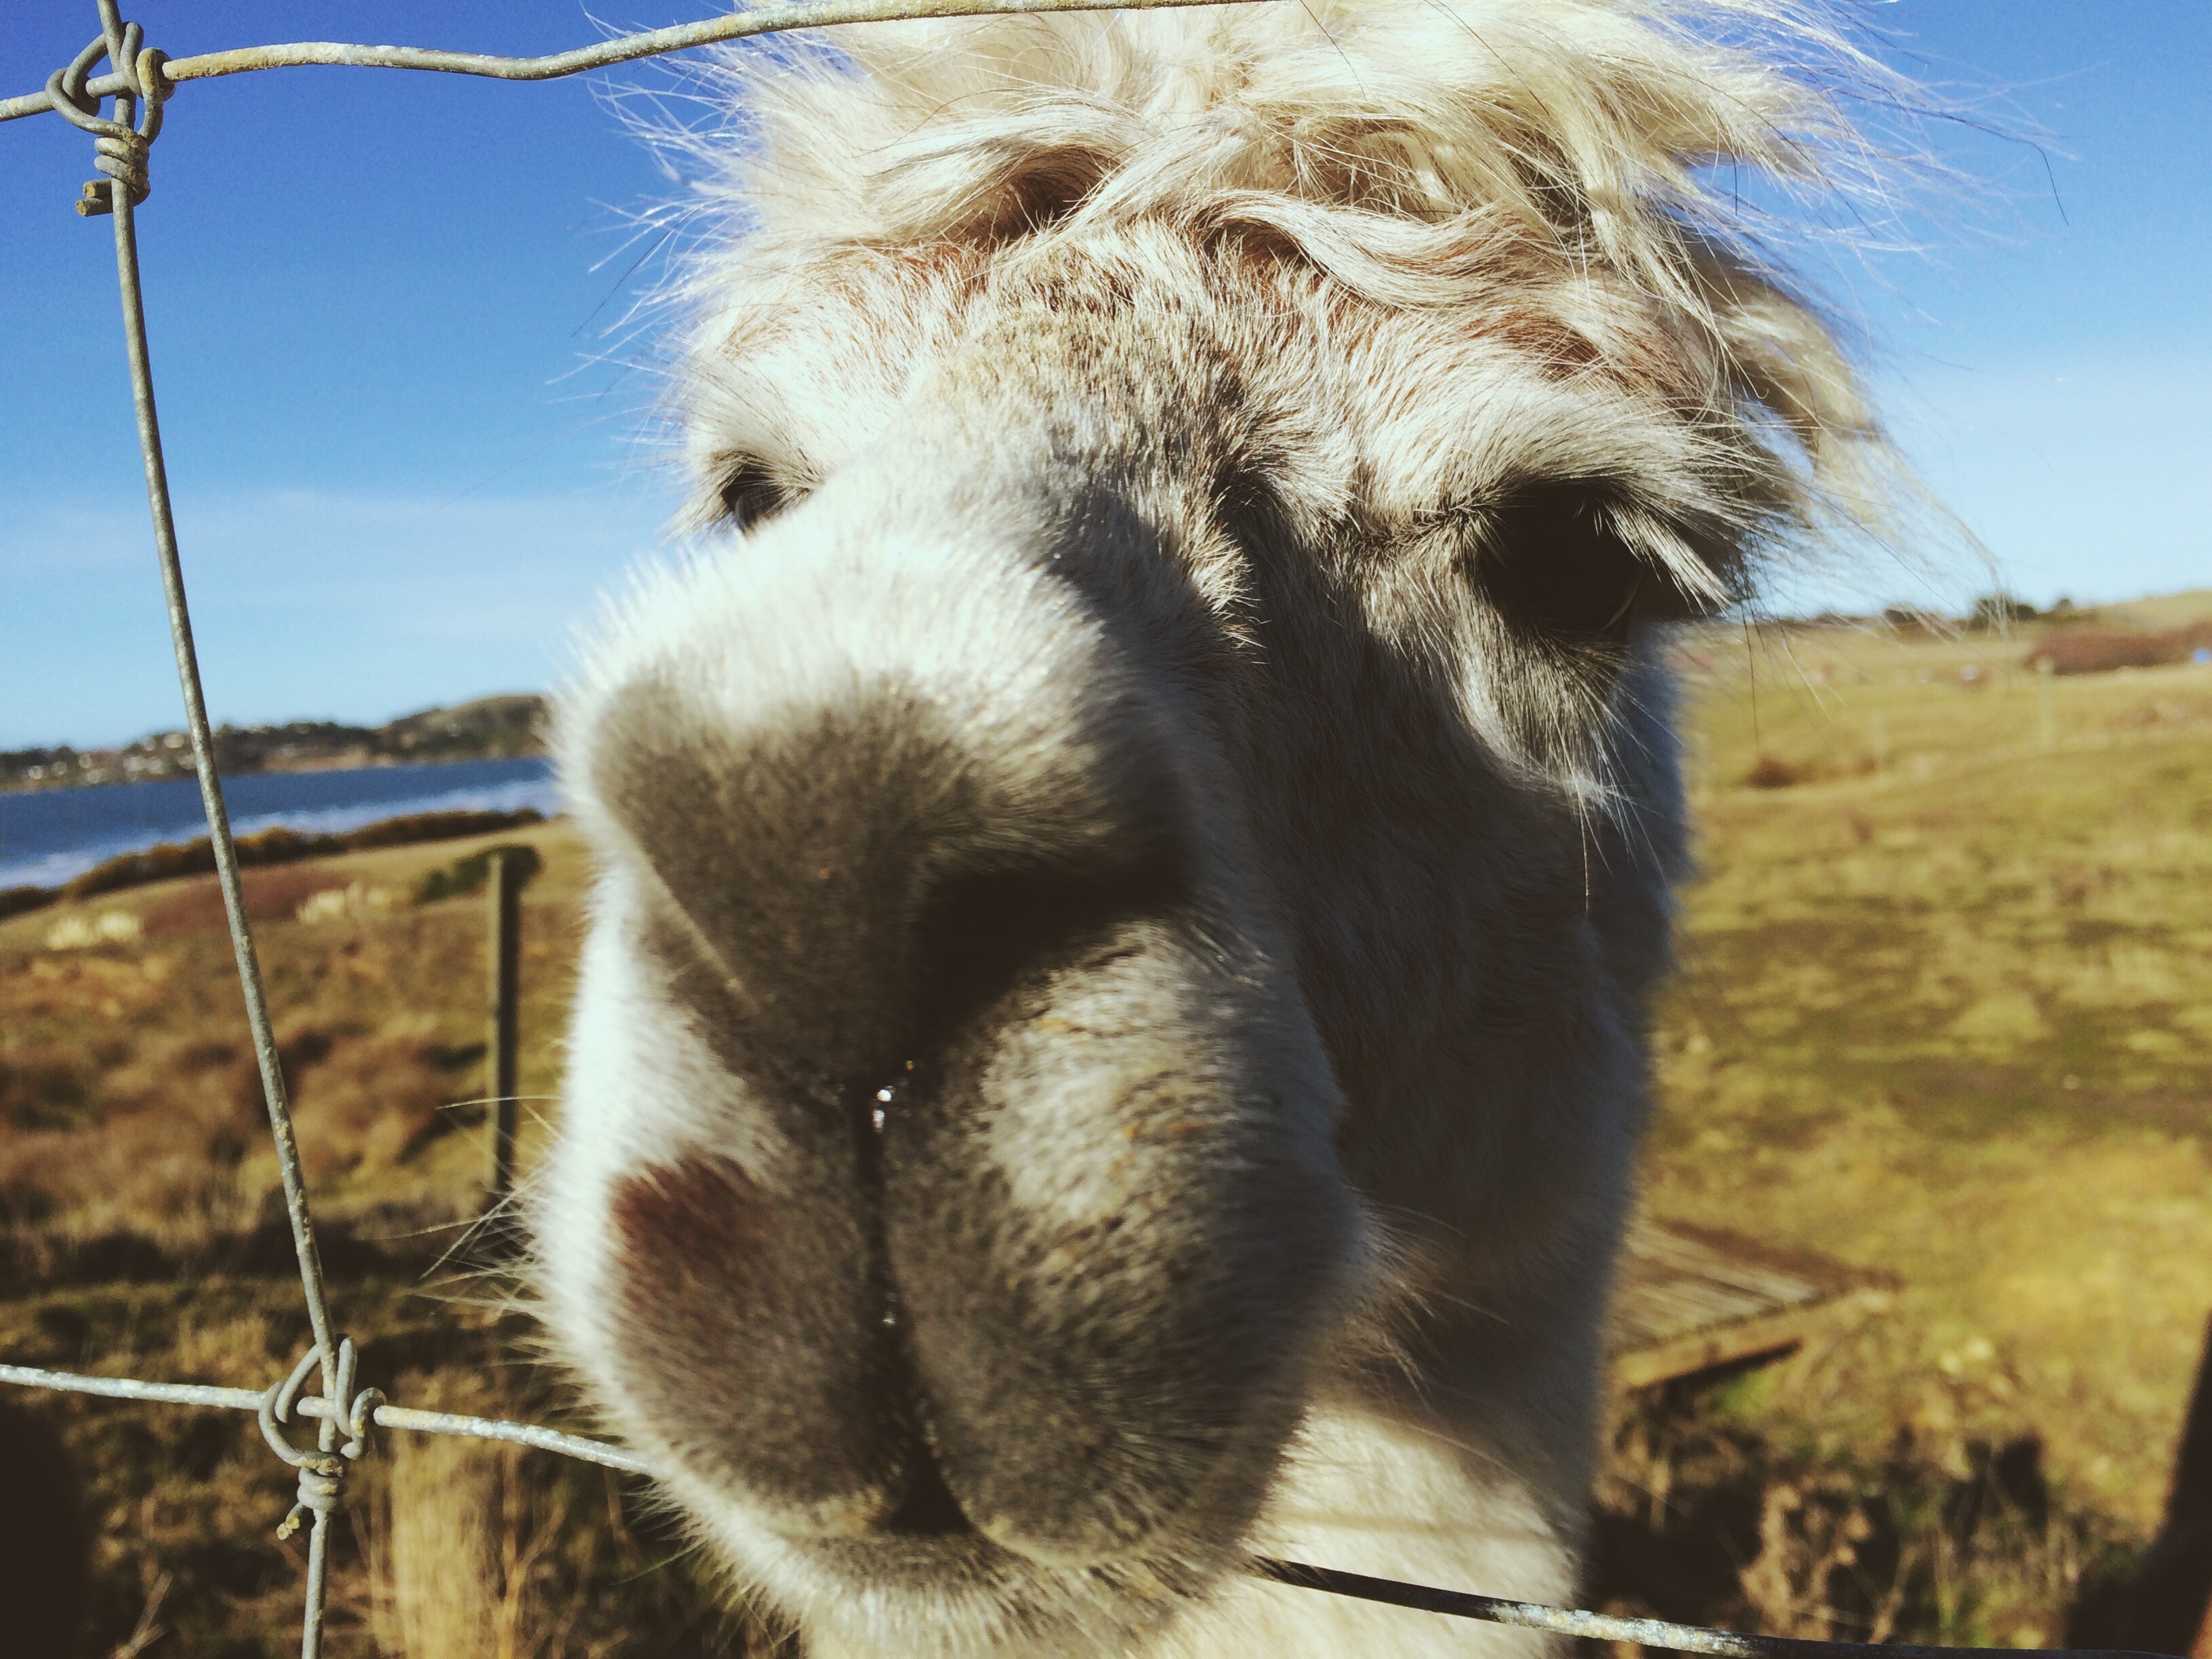
camel, mammal, mane, fauna, llama, goats, vertebrate, camel like mammal